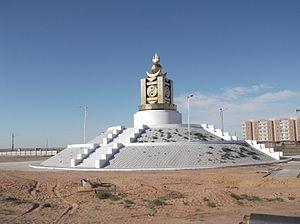
Sculpture du symbole Soyombo à Zamyn-Üüd. 中文: 于扎门乌德的索永布雕刻。
Le symbole Soyombo est un caractère spécial de l'écriture soyombo, inventée par Zanabazar à la fin du XVIIᵉ siècle. Le mot est dérivé du terme sanskrit Swayambhu. Il est le symbole national de la Mongolie et figure sur le drapeau, les armoiries, ainsi que sur de nombreux documents officiels.